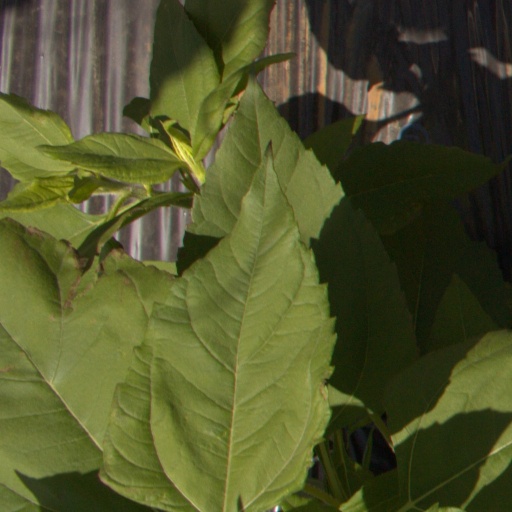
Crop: Jerusalem artichoke